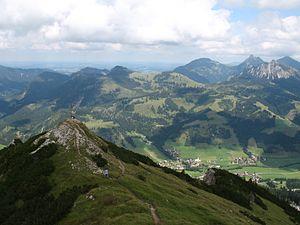
Le Kühgundkopf ou Wannenjoch est une montagne culminant à 1 907 m d'altitude dans les Alpes d'Allgäu, à la limite entre l'Allemagne et l'Autriche. Le Kühgundspitze est un sommet rocheux avec une croix à la crête au nord-est de la montagne donnant sur la vallée de Tannheim.